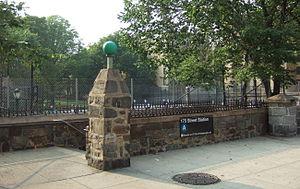
Une entrée de la station de la 175e